Eastern Cemetery (Uddevalla)

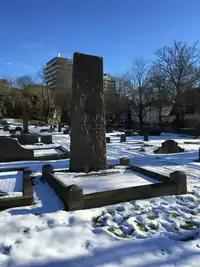
The grave of Ture and Hilma Malmgren, at the Eastern Cemetery.

The Eastern Cemetery is a cemetery in Uddevalla, Sweden. It belongs to the Church of Sweden, which professes to Lutheranism, and serves as burial grounds for – primarily – the members of Bäve Parish.